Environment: real
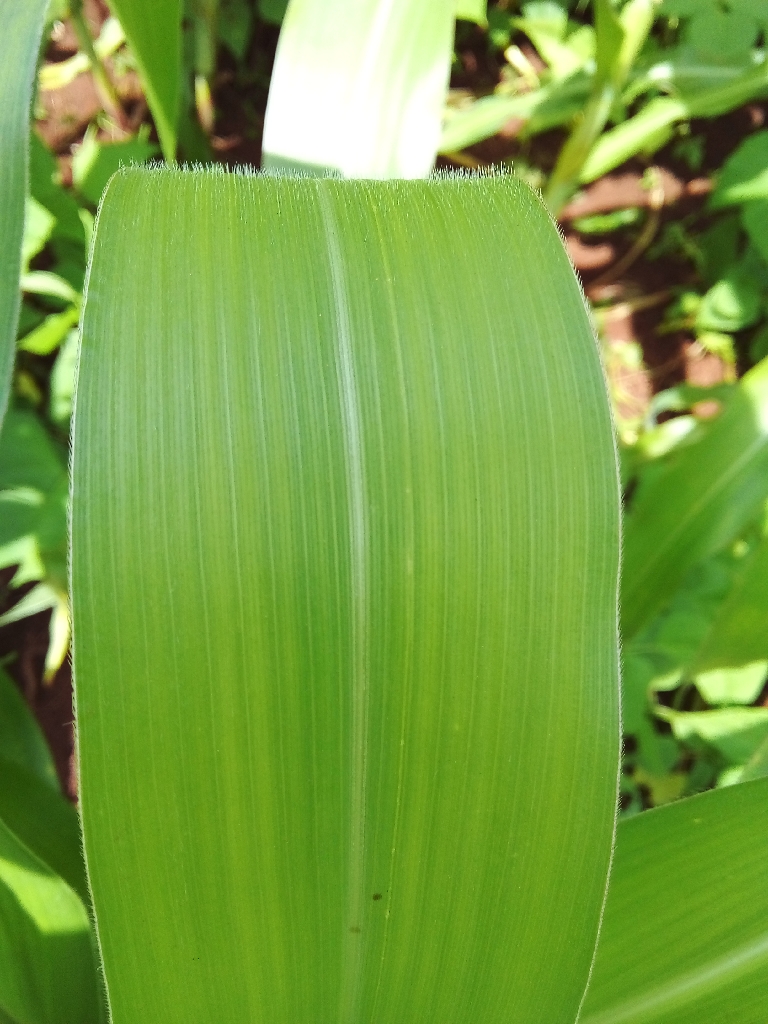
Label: healthy